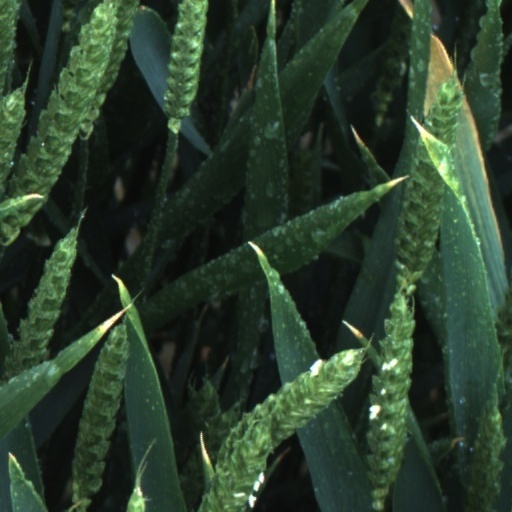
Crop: wheat